Valérie Nicolas

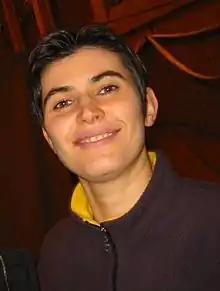

Valérie Nicolas (born 12 March 1975) is a French handball goalkeeper and former player of the French national team. She became World Champion in 2003 with the French team, and was also voted Most Valuable Player and Best Goalkeeper. She was voted into the All-Star Team in the 2007 World Championship. Among her other triumphs are a silver medal from the World Championships, two bronze medals from the European Championships, victories at the Champions League, the EHF Cup, the Cup Winners' Cup, and both French and Danish national championships.